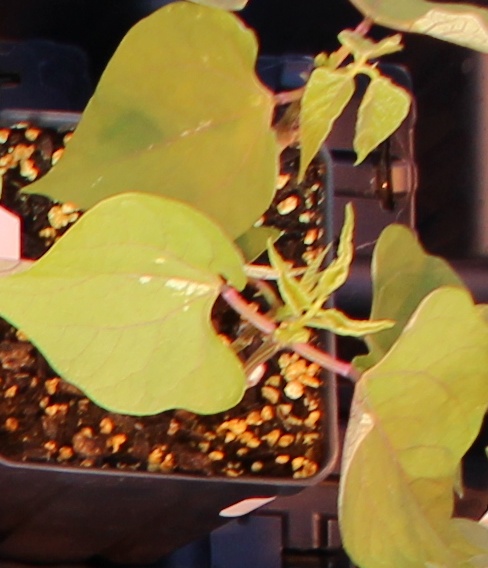
Label: Blackbean